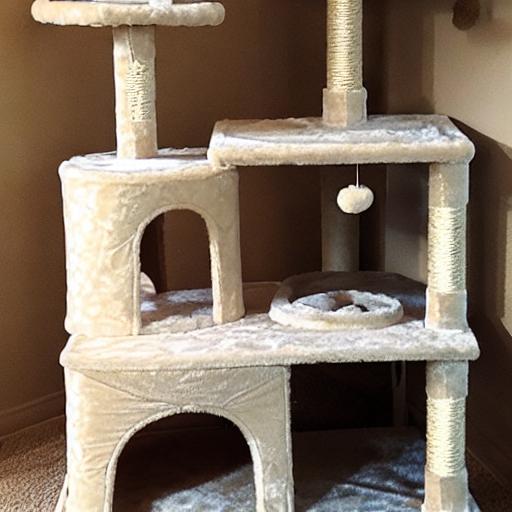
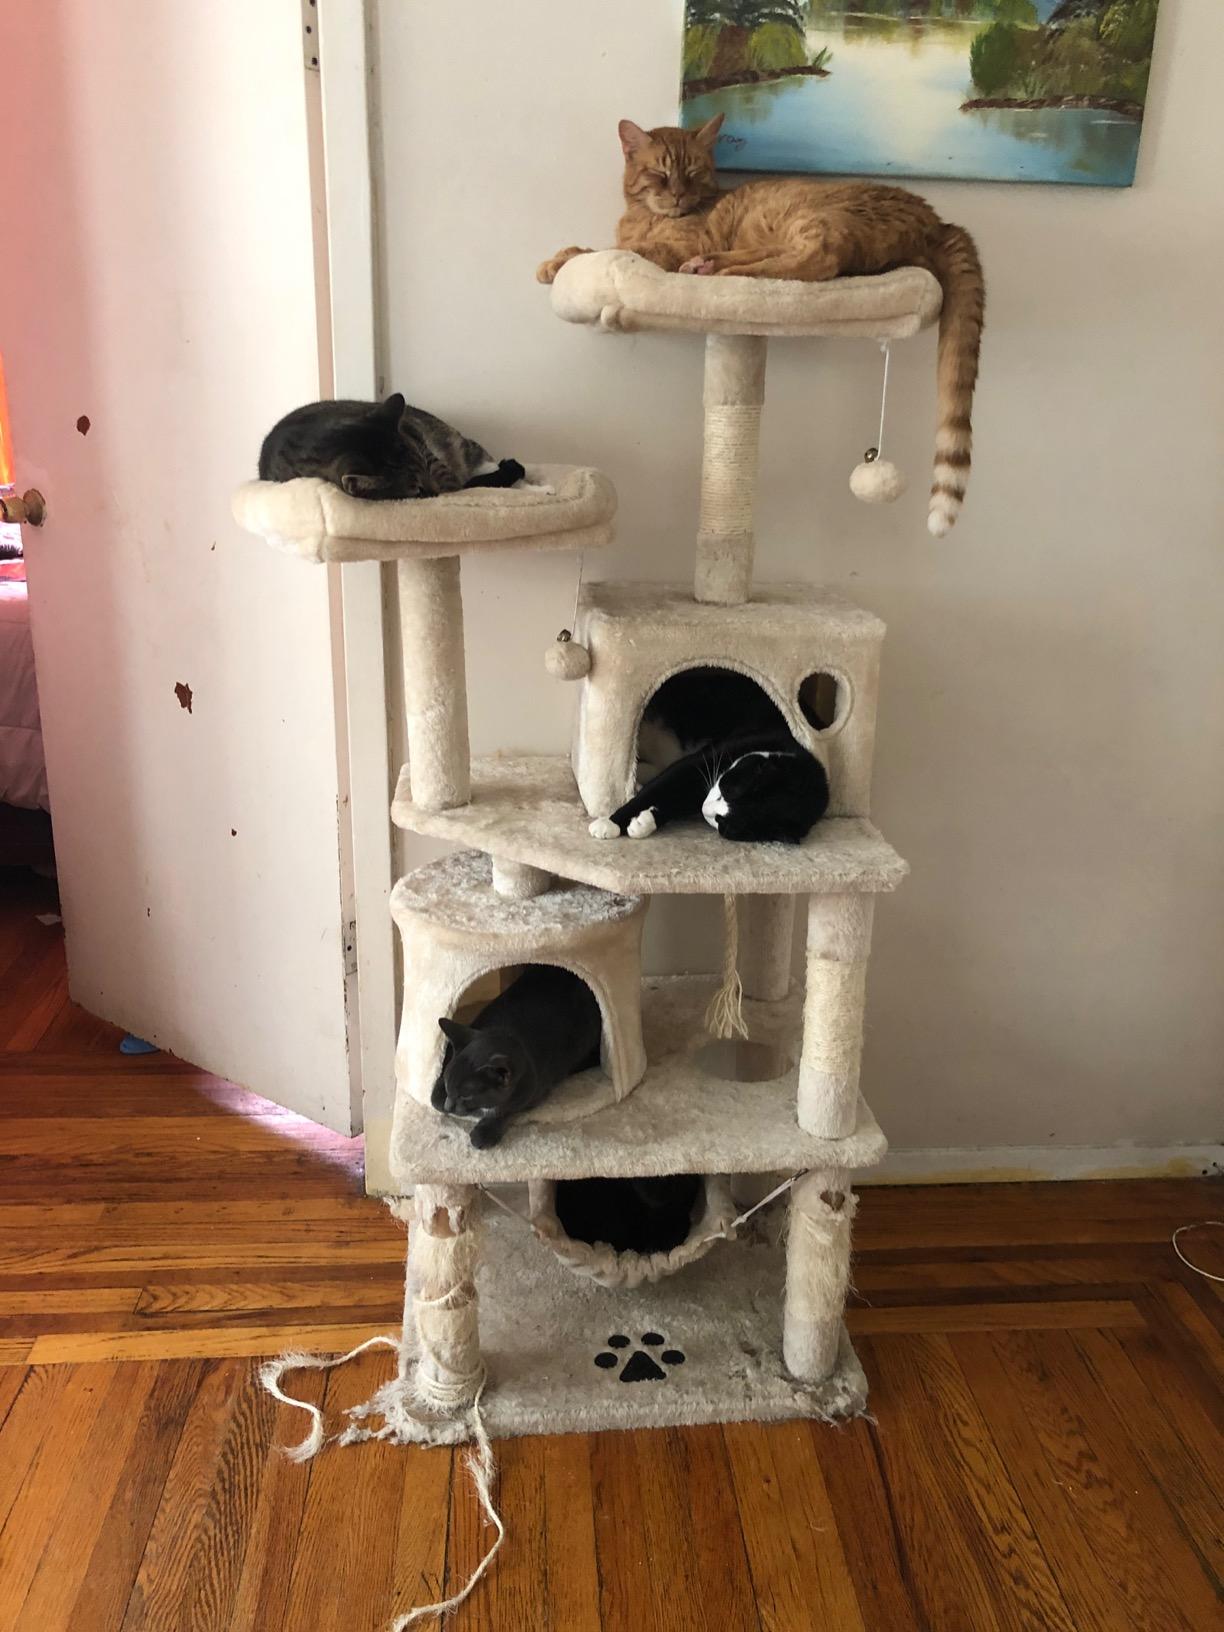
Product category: items_cat tree
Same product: no